Saturn

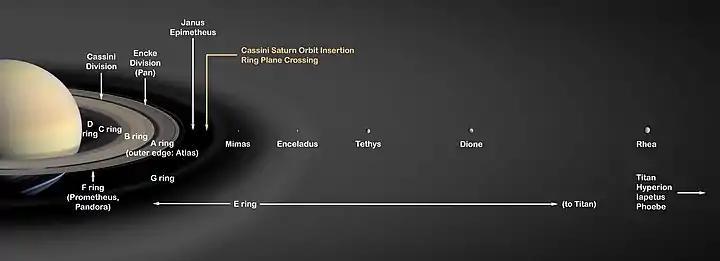
Artist conception of Saturn, its rings and major icy moons—from Mimas to Rhea

Saturn has an intrinsic magnetic field that has a simple, symmetric shape—a magnetic dipole. Its strength at the equator—0.2 gauss (20 μT)—is approximately one twentieth of that of the field around Jupiter and slightly weaker than Earth's magnetic field. As a result, Saturn's magnetosphere is much smaller than Jupiter's.